United Aircraft Corporation

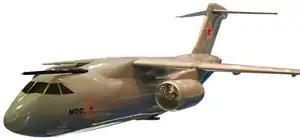
A model of the Ilyushin Il-214. The frustration between Ilyushin and India's HAL on working on the aircraft led to HAL resigning from the project. The aircraft was later renamed Il-276.

On 29 January 2010, Sukhoi and the UAC revealed Russia's first fifth generation jet fighter, the Sukhoi PAK FA (T-50). The PAK FA is a stealth, single-seat, twin-engine, multirole jet fighter designed for air supremacy and attack roles. The PAK FA would also be Russia's first aircraft to use stealth technology. The PAK FA is designed to replace the Mikoyan MiG-29 and the Sukhoi Su-27 and is expected to be introduced to the Russian Air Force in 2019. Also, under the MTAL joint venture, Sukhoi and HAL would co-develop the Sukhoi/HAL FGFA, now known as the Perspective Multirole Fighter (PMF), a variant of the PAK FA, of which would be designed for the Indian Air Force. On 11 August 2017, the Russian Air Force designated the Sukhoi PAK FA as the Sukhoi Su-57.